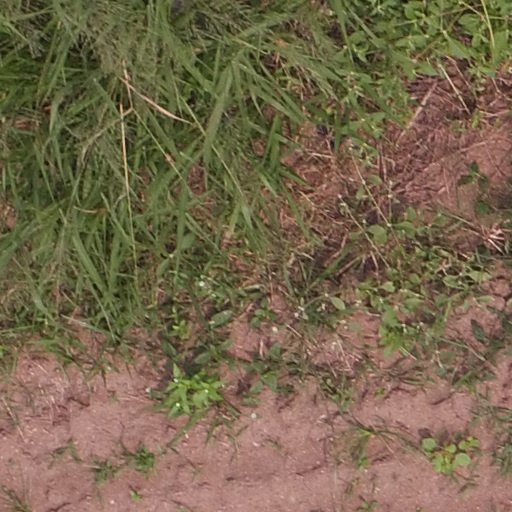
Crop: maize; corn